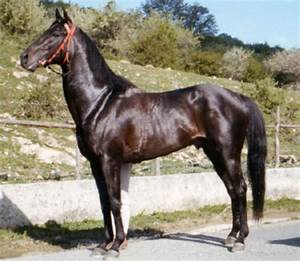
Label: horse